Canadian Cascade Arc

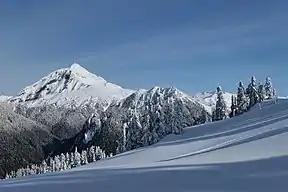
Mount Garibaldi as seen from the south

Three principal volcanoes comprise the southern segment along with several smaller edifies. The largest and youngest principal volcano, Mount Garibaldi, is a dissected stratovolcano that began its formation 250,000 years ago. This eruptive period built a broad composite cone made of dacite and breccia. Parts of this "proto-Garibaldi" or ancestral volcano are exposed on Garibaldi's lower northern and eastern flanks and on the upper of Brohm Ridge. Around where Columnar Peak and possibly Glacier Pikes are now located, a series of coalescing dacite lava domes were constructed. During the ensuing long period of dormancy, the Cheekye River cut a deep valley into the cone's western flank that was later filled with a glacier. After reaching its maximum extent the Cheekye Glacier and Cordilleran Ice Sheet were covered with volcanic ash and fragmental debris from Garibaldi. This period of growth began with the eruption of the Atwell Peak plug dome about 13,000 years ago from a ridge surrounded by the ice sheet. As the plug dome grew, massive sheets of broken lava crumbled as talus down its sides. Numerous Peléan pyroclastic flows accompanied these cooler avalanches, forming a fragmental cone and an overall slope of 12 to 15 degrees. Some of the glacial ice was melted by the eruptions, forming a small lake against Brohm Ridge's southern arm. The volcanic sandstones seen today atop Brohm Ridge were created by ash settling in this lake. Glacial overlap was most significant on the west and somewhat to the south. Subsequent melting of the Cordilleran Ice Sheet and its component glaciers initiated a series of avalanches and mudflows on Garibaldi's western flank that moved nearly half of the original cone's volume into the Squamish Valley where it covers to a thickness of about . Gaps left by melting ice caused minor to moderate cone distortion where the Cordilleran Ice Sheet was thin and major distortion where it was thick. The ice was thickest in and thus cone distortion was greatest over the buried Cheekye valley. Later volcanism occurred from Dalton Dome, which forms Garibaldi's western summit. Lava flows mantled the landslide headwall on Garibaldi's western flank. Around the same time, a voluminous dacite lava flow from Opal Cone travelled down Ring Creek on Garibaldi's southeastern flank without encountering any residual glacial ice. These latest eruptions of Mount Garibaldi occurred in the early Holocene shortly after remains of the Cordilleran Ice Sheet retreated in regional valleys between 10,700 and 9,300 years ago.